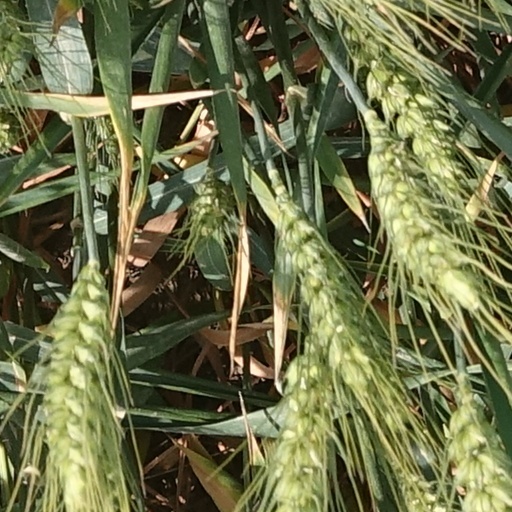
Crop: wheat